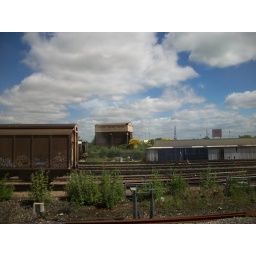
Funny train house in Oxfordshire